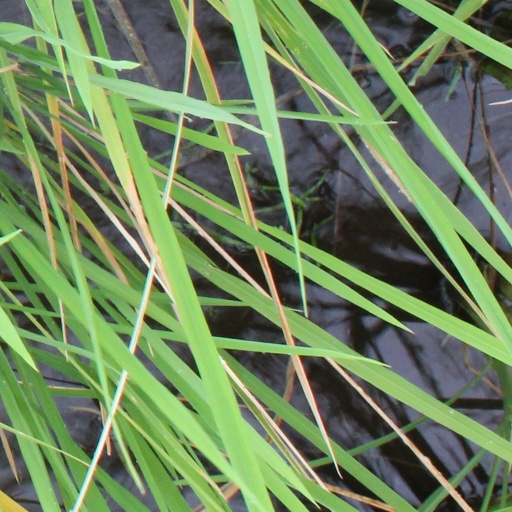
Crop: rice